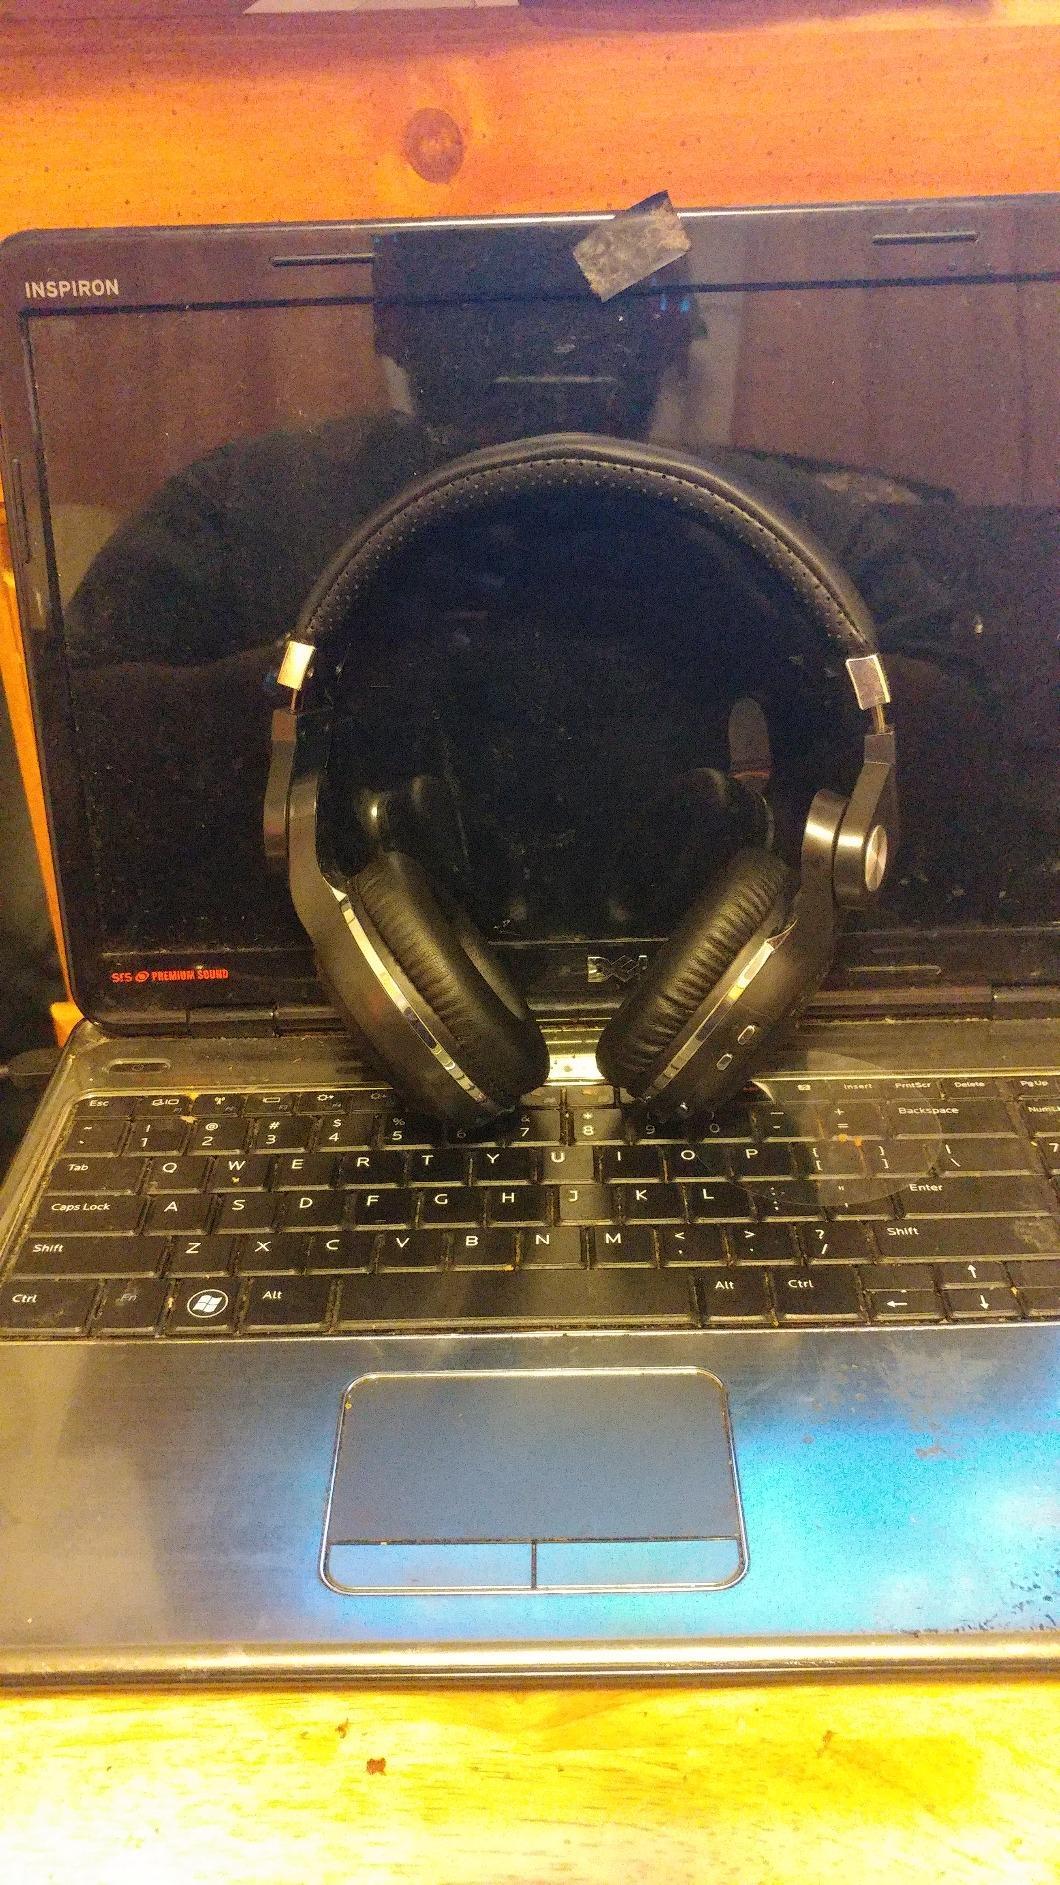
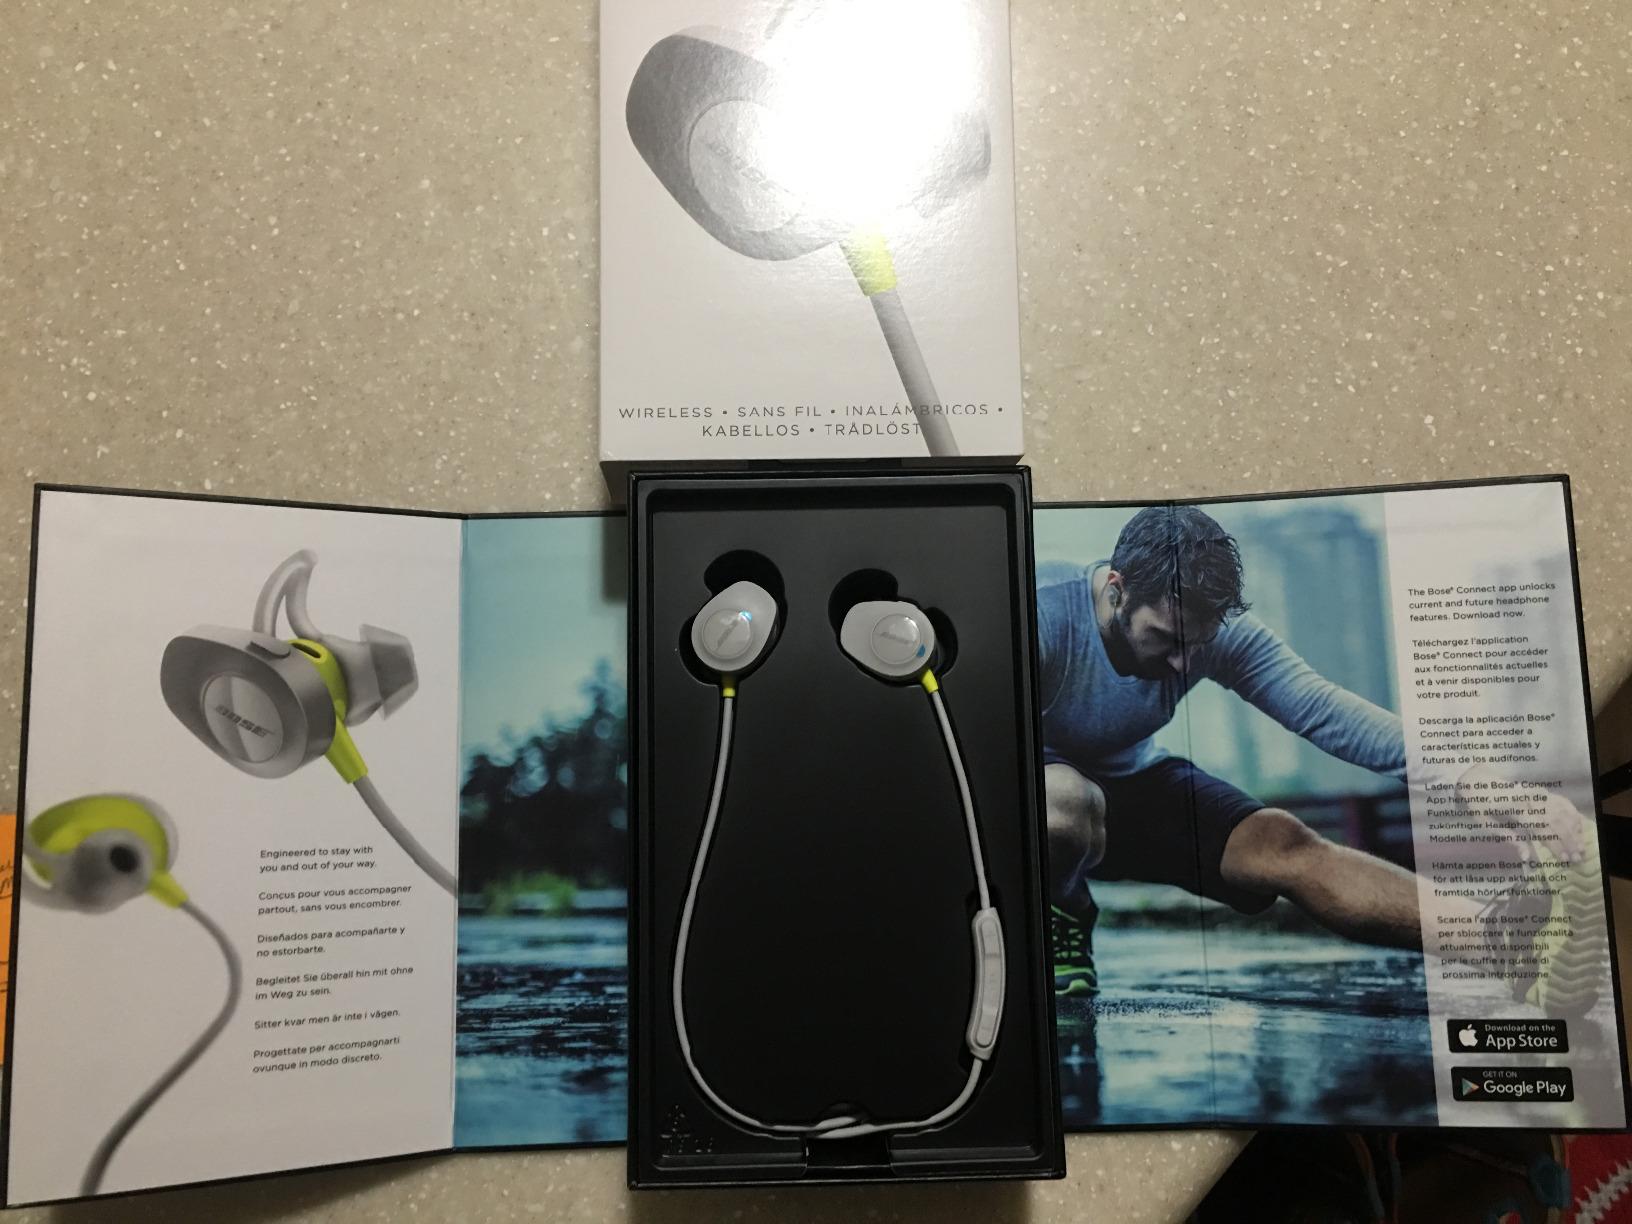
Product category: headphones
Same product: no